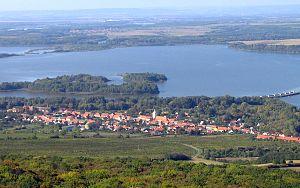
Dolní Věstonice est une commune du district de Břeclav, dans la région de Moravie-du-Sud, en République tchèque. Sa population s'élevait à 314 habitants en 2018.